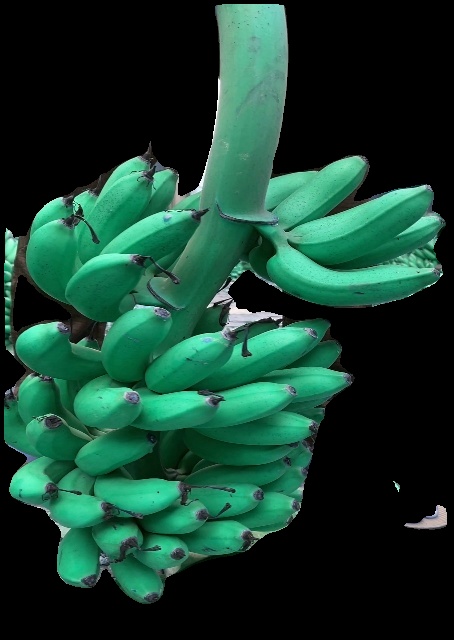
Variety: rasbale
Grade: grade1